Josef Bryks

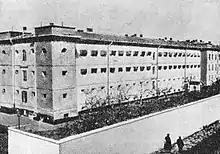
Pawiak prison in Warsaw, where Bryks and Černý were tortured for two months

On 22 June, Bryks was transferred from Dulag Luft to Oflag IX-A/H in Spangenberg castle in Hesse-Nassau. Here he advised the Senior British Officer (SBO), Major General Victor Fortune, of his true identity. Fortune knew the threat to Czechoslovak pilots in captivity and supported Bryks' assumed identity. And via the Red Cross, Bryks, posing as "Joseph Ricks", started writing to Gertrude Dellar.